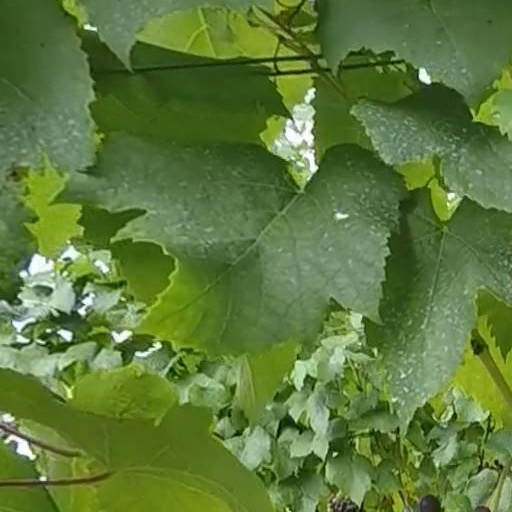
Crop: grape